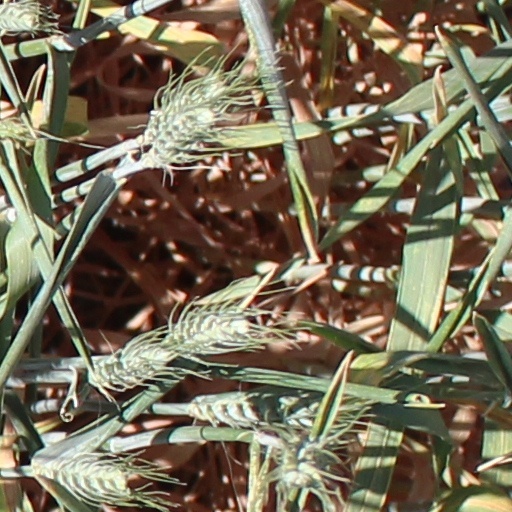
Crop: wheat